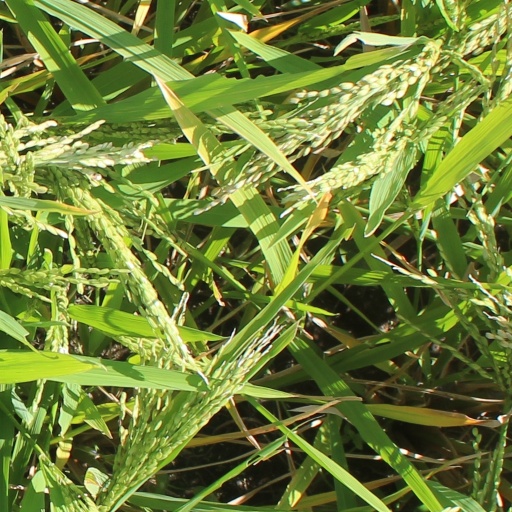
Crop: rice